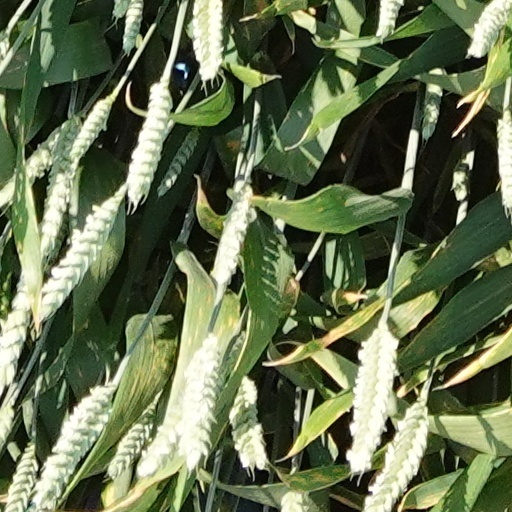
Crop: wheat